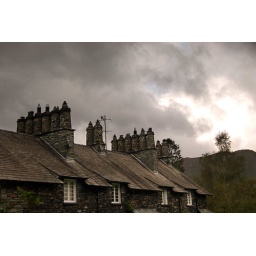
Cool chimneys in the village of skelwith bridge near ambleside in the lake district